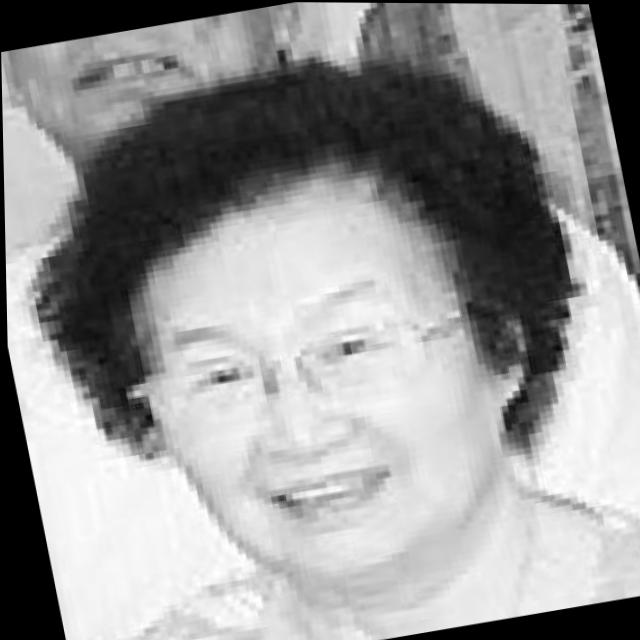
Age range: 65+